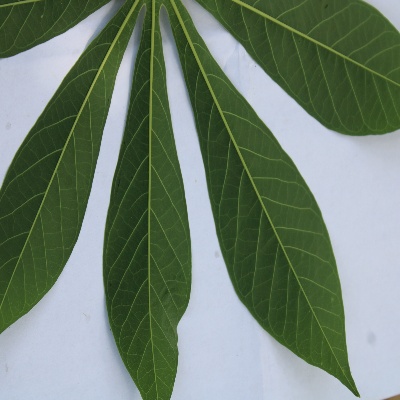
Crop: Cassava
Condition: healthy